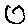
Label: 0